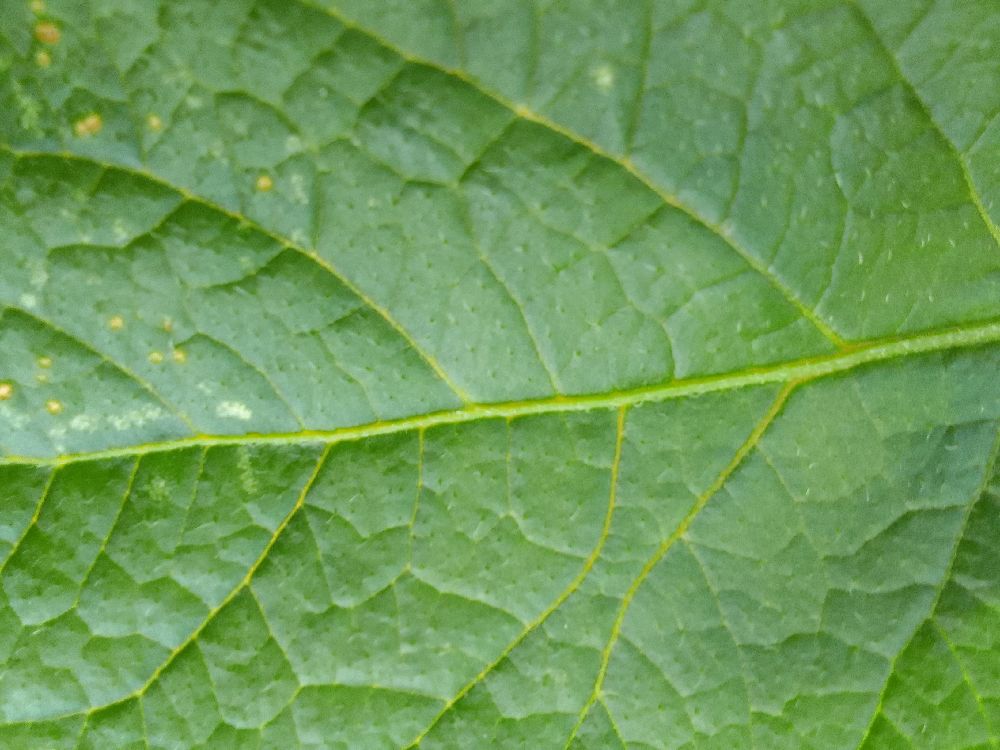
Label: Healthy